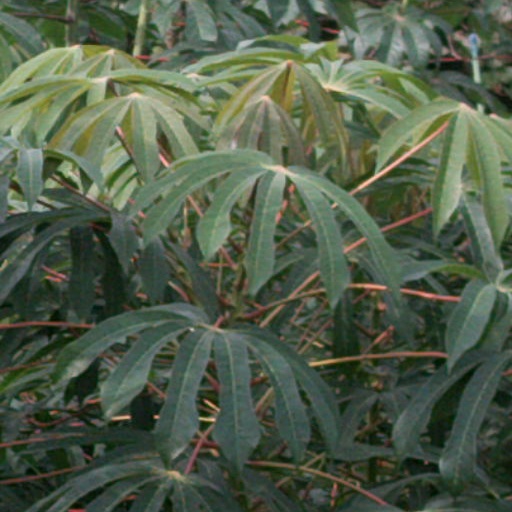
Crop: cassava